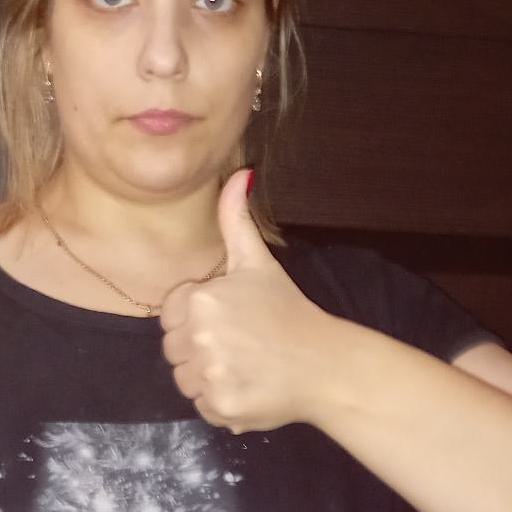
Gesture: like